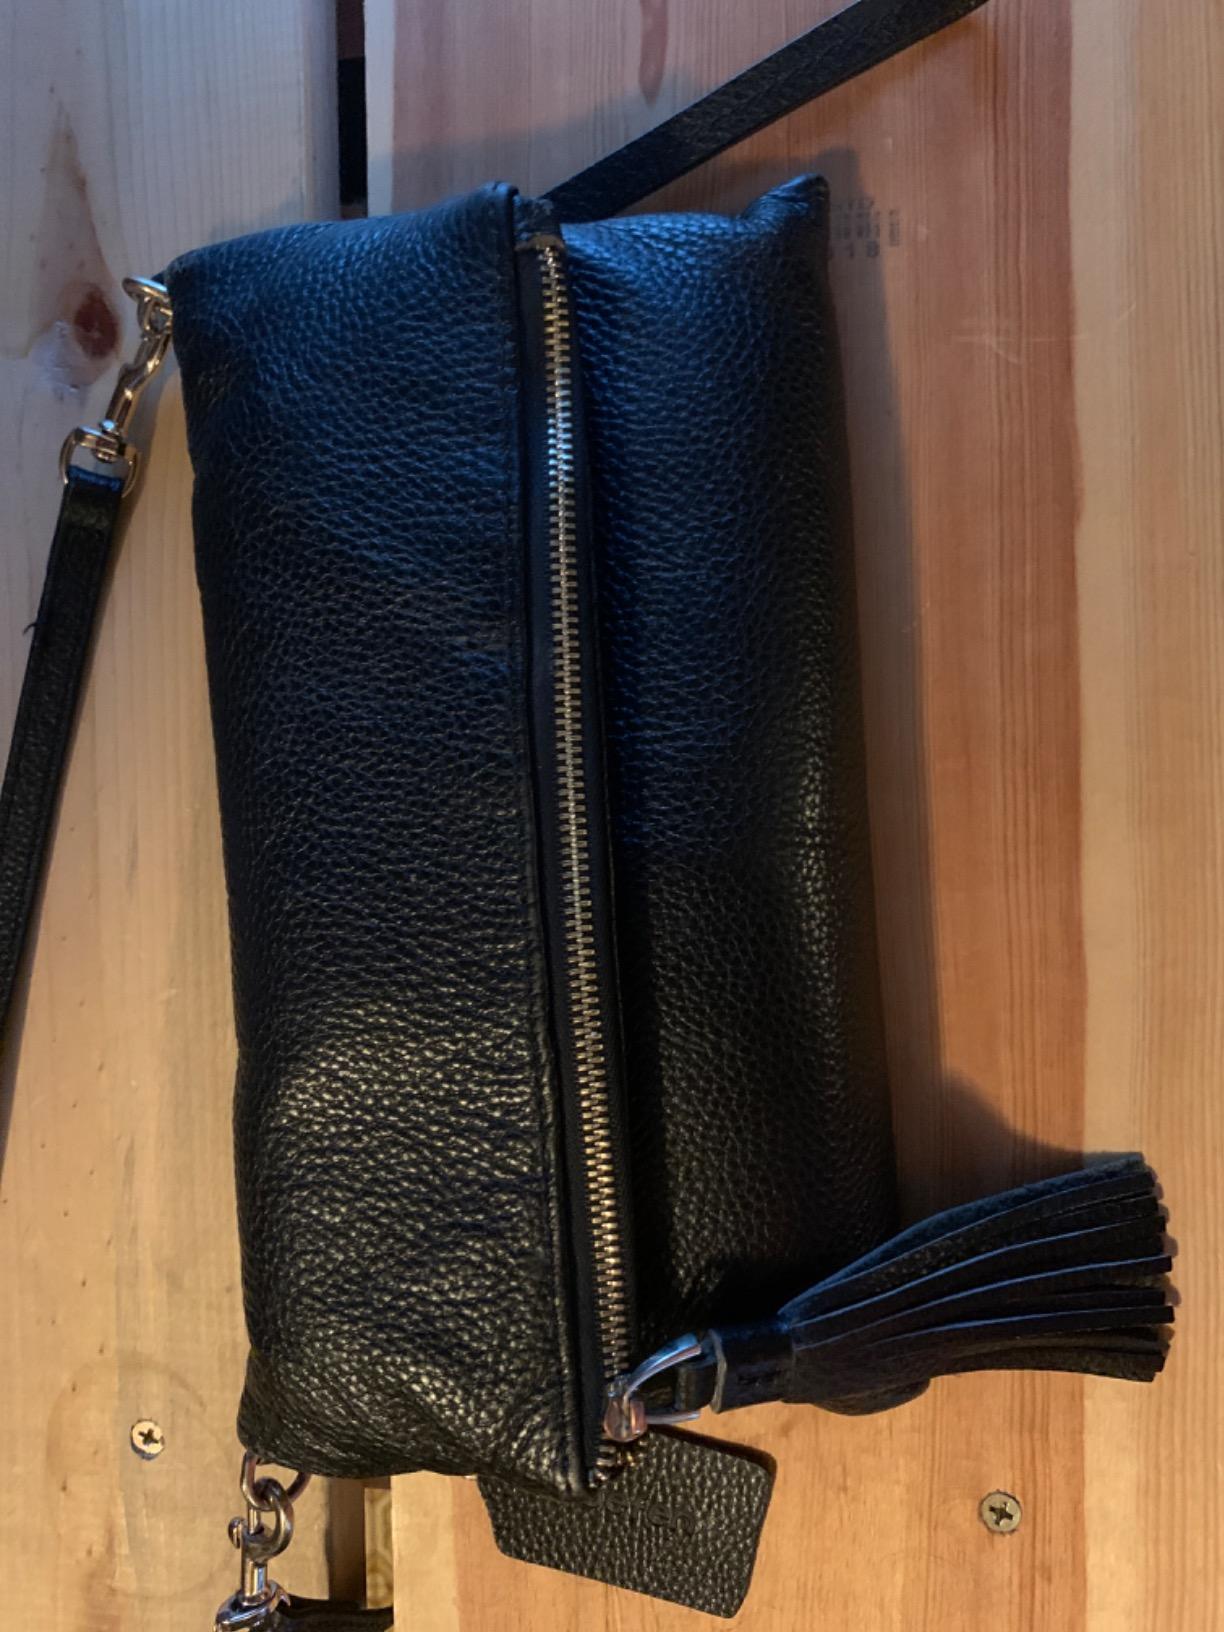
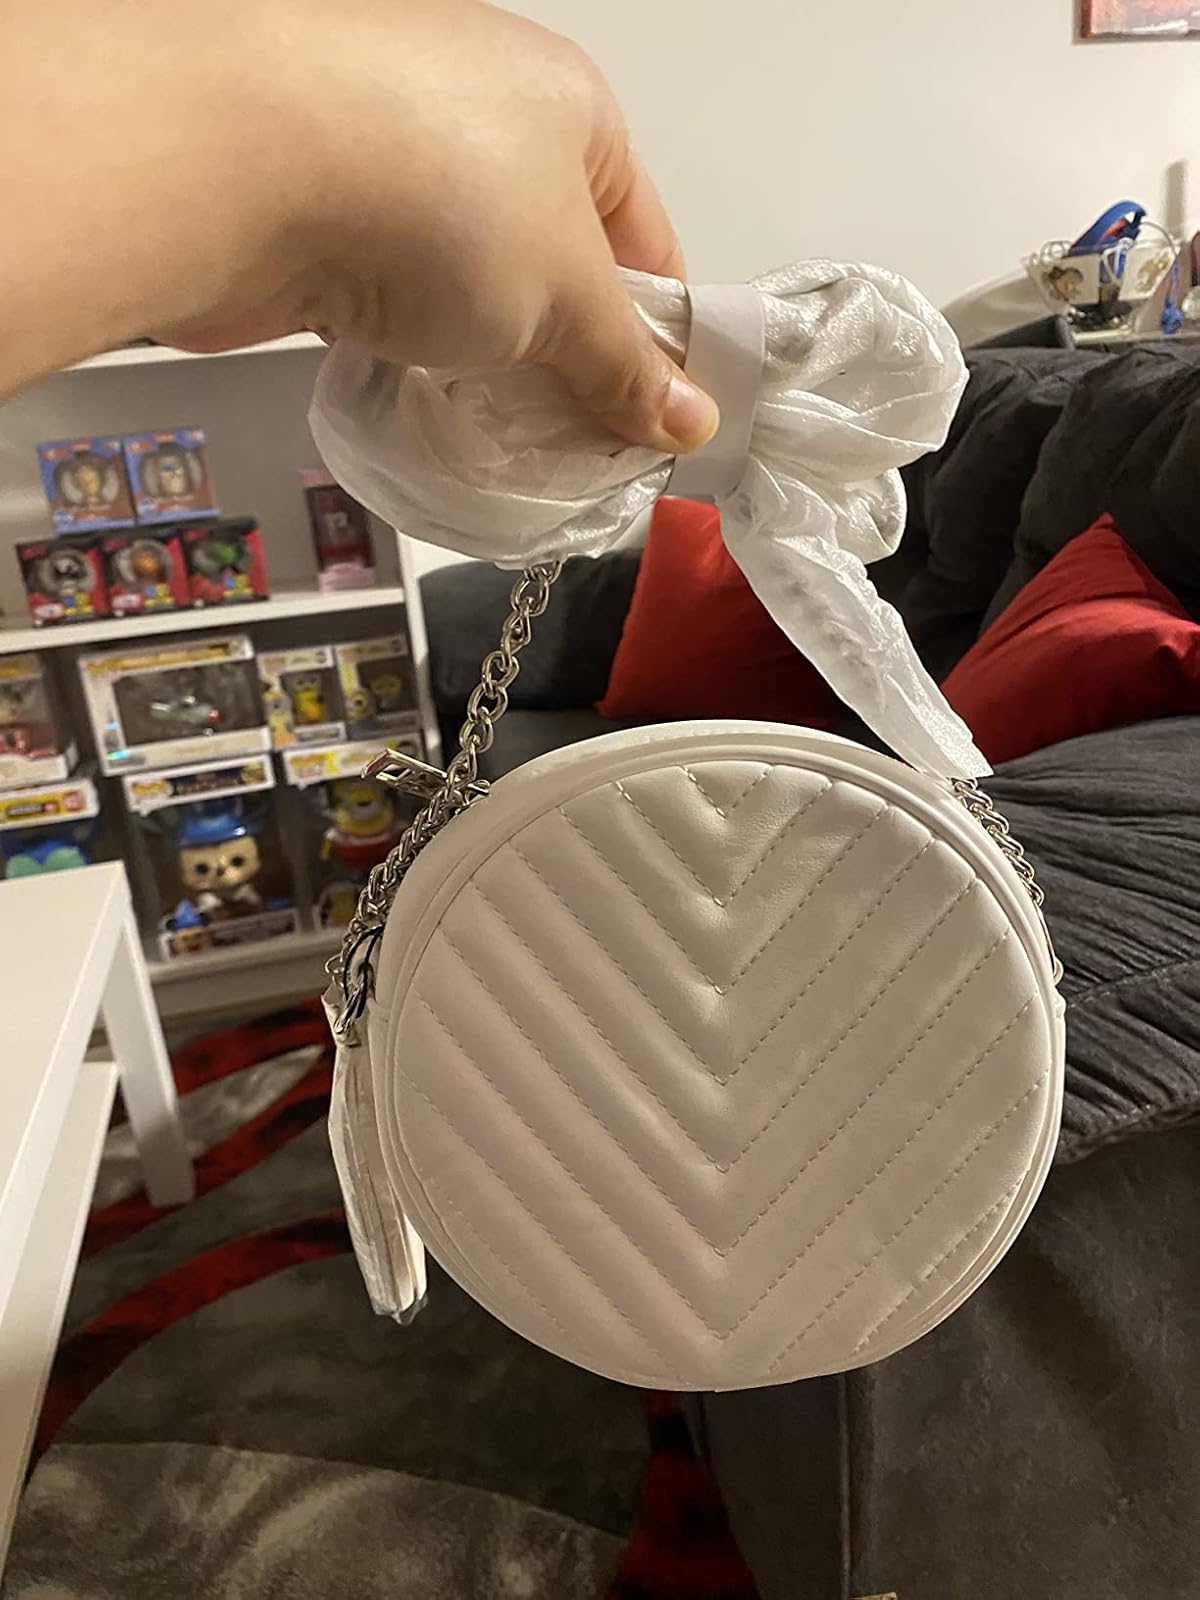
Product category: accessories_handbag
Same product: no